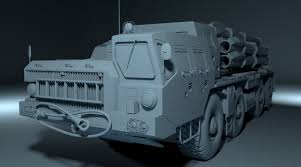
Label: Self Propelled Artillery